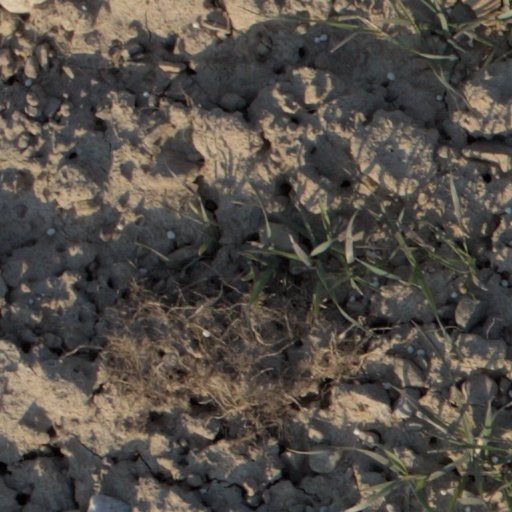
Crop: wheat